Berg River Dam

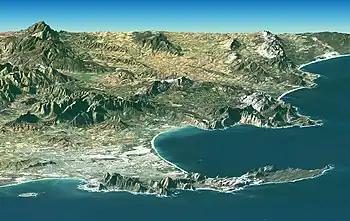
Cape Town, shown here based on a Landsat satellite picture in February 2000, will receive a greater and more reliable water supply through the Berg river dam. The reservoir shown in the background is formed by the Theewaterskloof Dam. The site of today's Berg river dam is in the valley to the left of the reservoir.

The dam will increase the water storage capacity to supply Cape Town, South Africa's second largest metropolitan area, from . The scheme will also improve the reliability of water supplies in the drought-prone river basin. It is also expected that it will contribute to improve the naturally poor water quality in the lower reaches of the river.